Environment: real
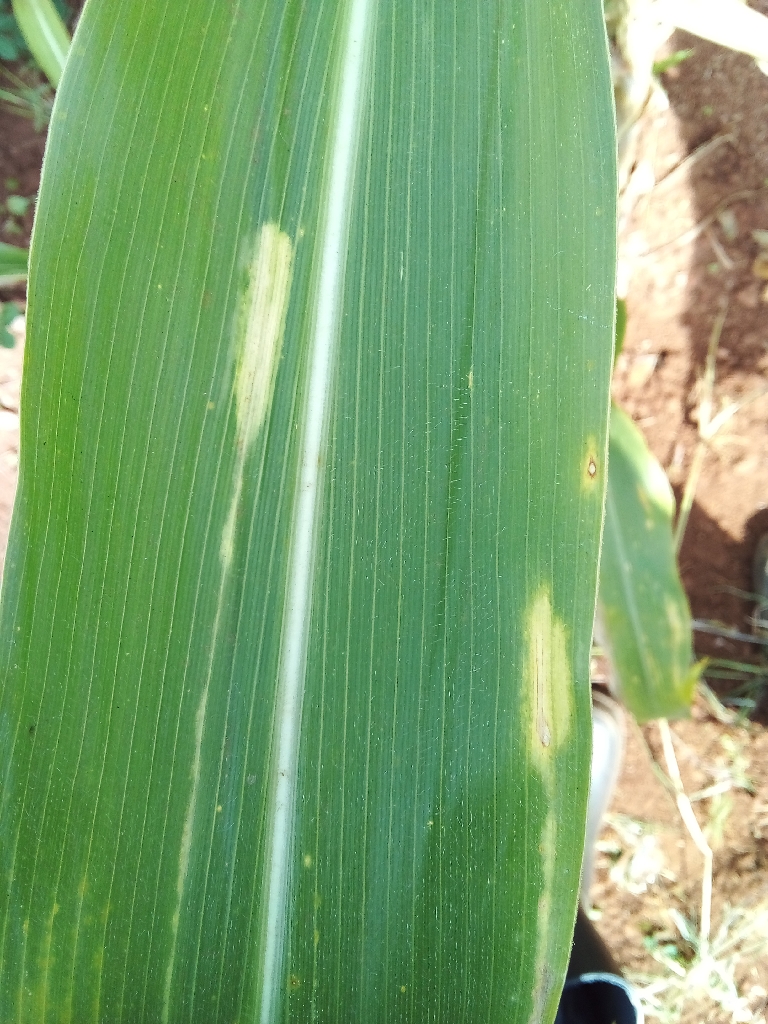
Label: northern_corn_leaf_blight